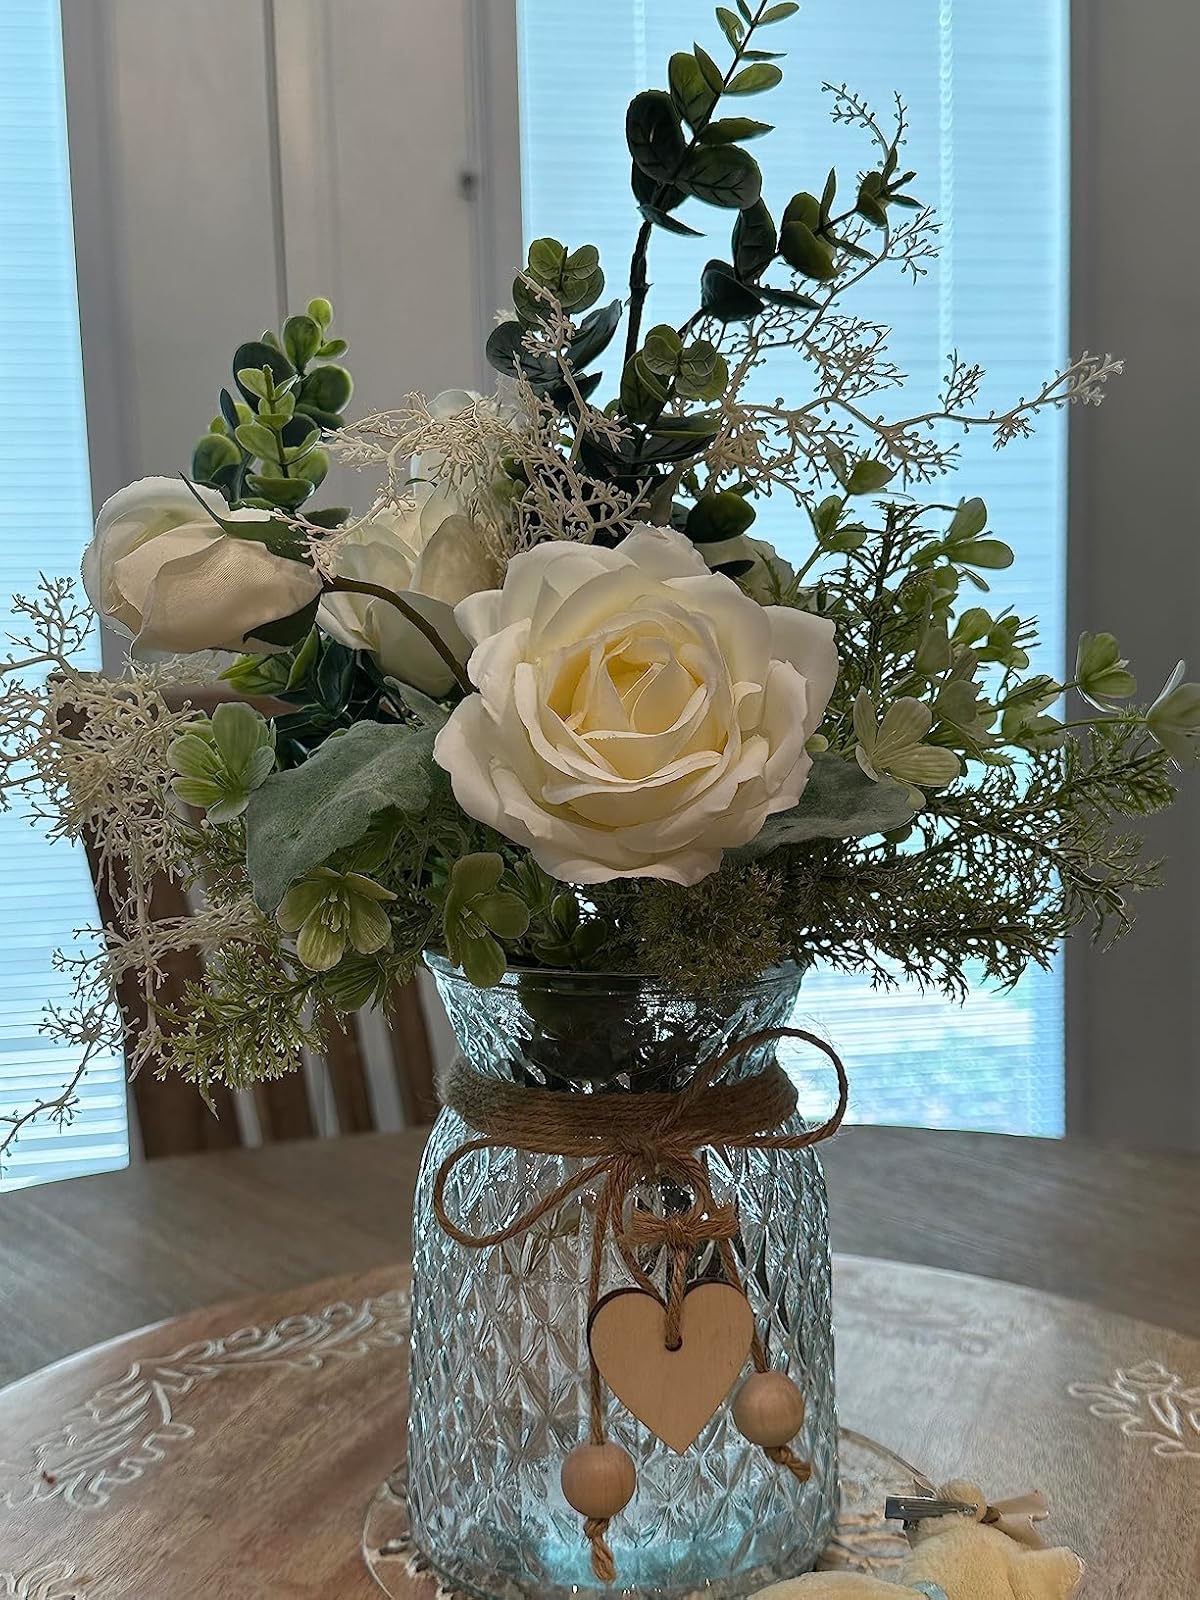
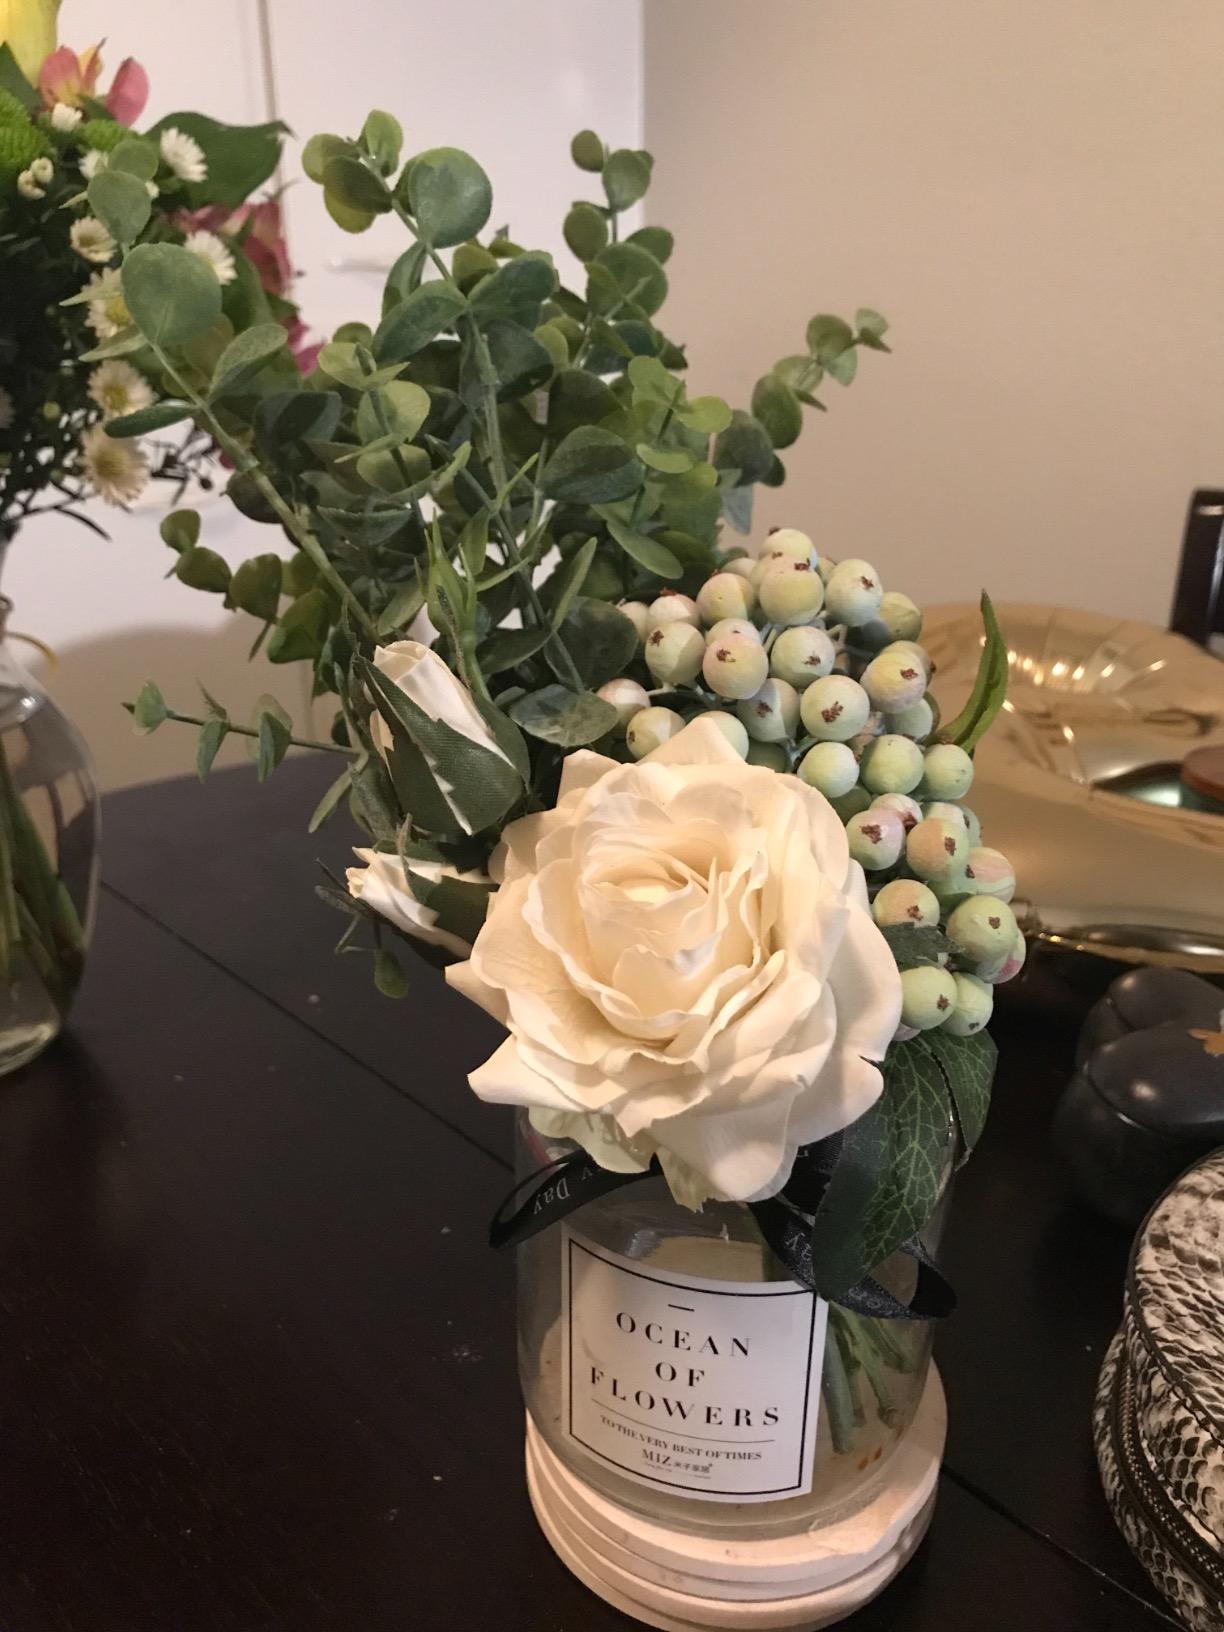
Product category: vase
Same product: no